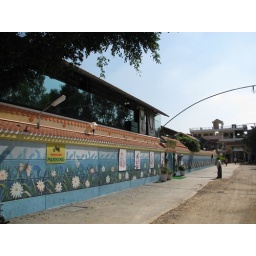
Executive suites in the top floor, with sofas and curtains and a cover charge of INR 200.